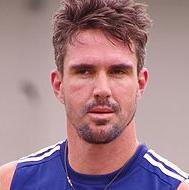
Age: 33